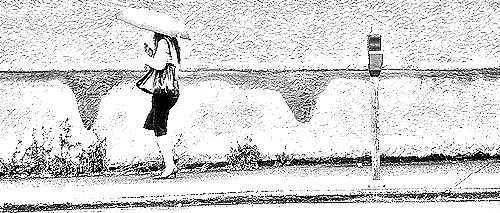
Portrait style: Sketch Portrait